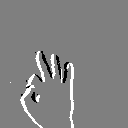
ASL letter: f